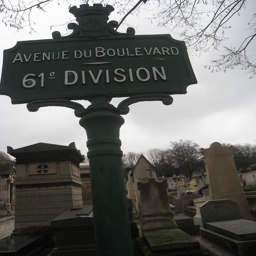
A sign in the middle of a crowded graveyard.
A street sign that is in front of a cemetery.
A street sign is in the middle of a cemetery,
A large cemetery with a sign that reads "Avenue DuBoulevard, 61 DIVISION".
A sign explaining who is buried in a cemetary.